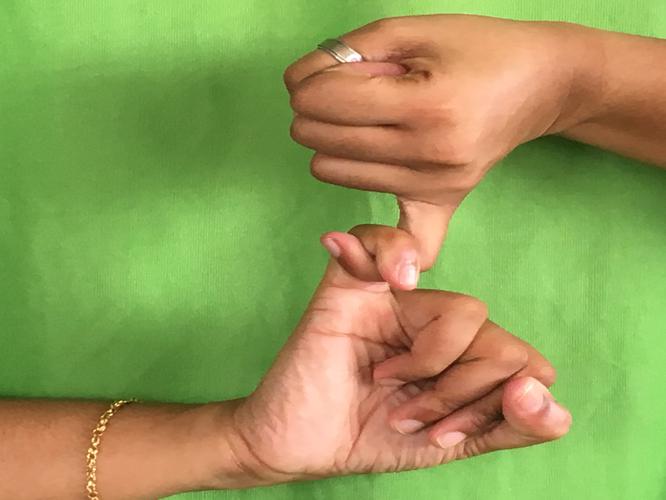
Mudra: Kilaka
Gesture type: double_hand